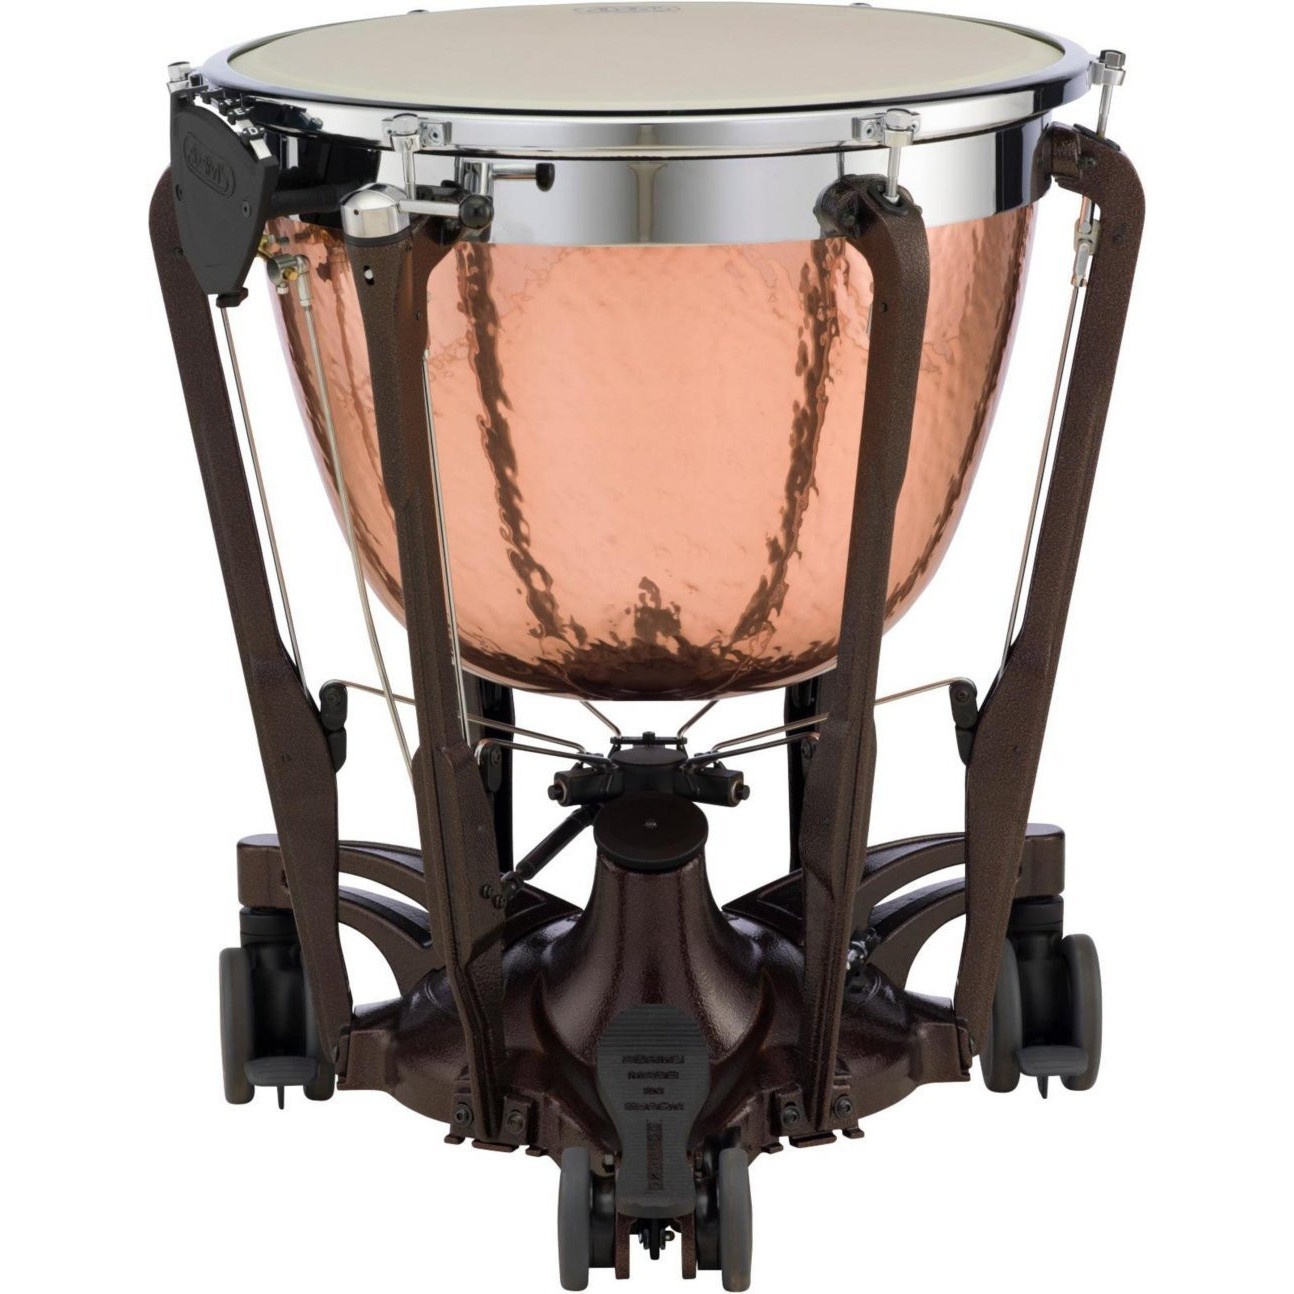
Adams 29" Professional Gen II Timpani, w/Fine Tuner Hammered Cambered Copper (P2DH29FT)
Experience Exceptional Sound with the Adams Professional Generation II Hammered Cambered Timpani The Adams Professional Generation II Hammered Cambered Timpani is a masterpiece of craftsmanship and engineering, designed for the discerning percussionist. With its striking 29-inch drum head, this timpani delivers a rich, resonant tone that enhances any musical performance. The hammered copper bowl offers a unique aesthetic appeal while contributing to the drum's overall tonal quality. Ideal for both orchestral and solo performances, this timpani is equipped with a fine tuner for precise pitch adjustments, ensuring that you achieve the perfect sound every time. 29-inch diameter for deep, full sound Hammered copper construction for enhanced resonance and visual appeal Cambered design to improve tonal clarity Fine tuner for accurate pitch control Professionally crafted for durability and performance Perfect for orchestras, ensembles, and solo performances
Brand: Adams
Category: Arts & Entertainment > Hobbies & Creative Arts > Musical Instruments > Percussion > Tom-Toms > Octobans